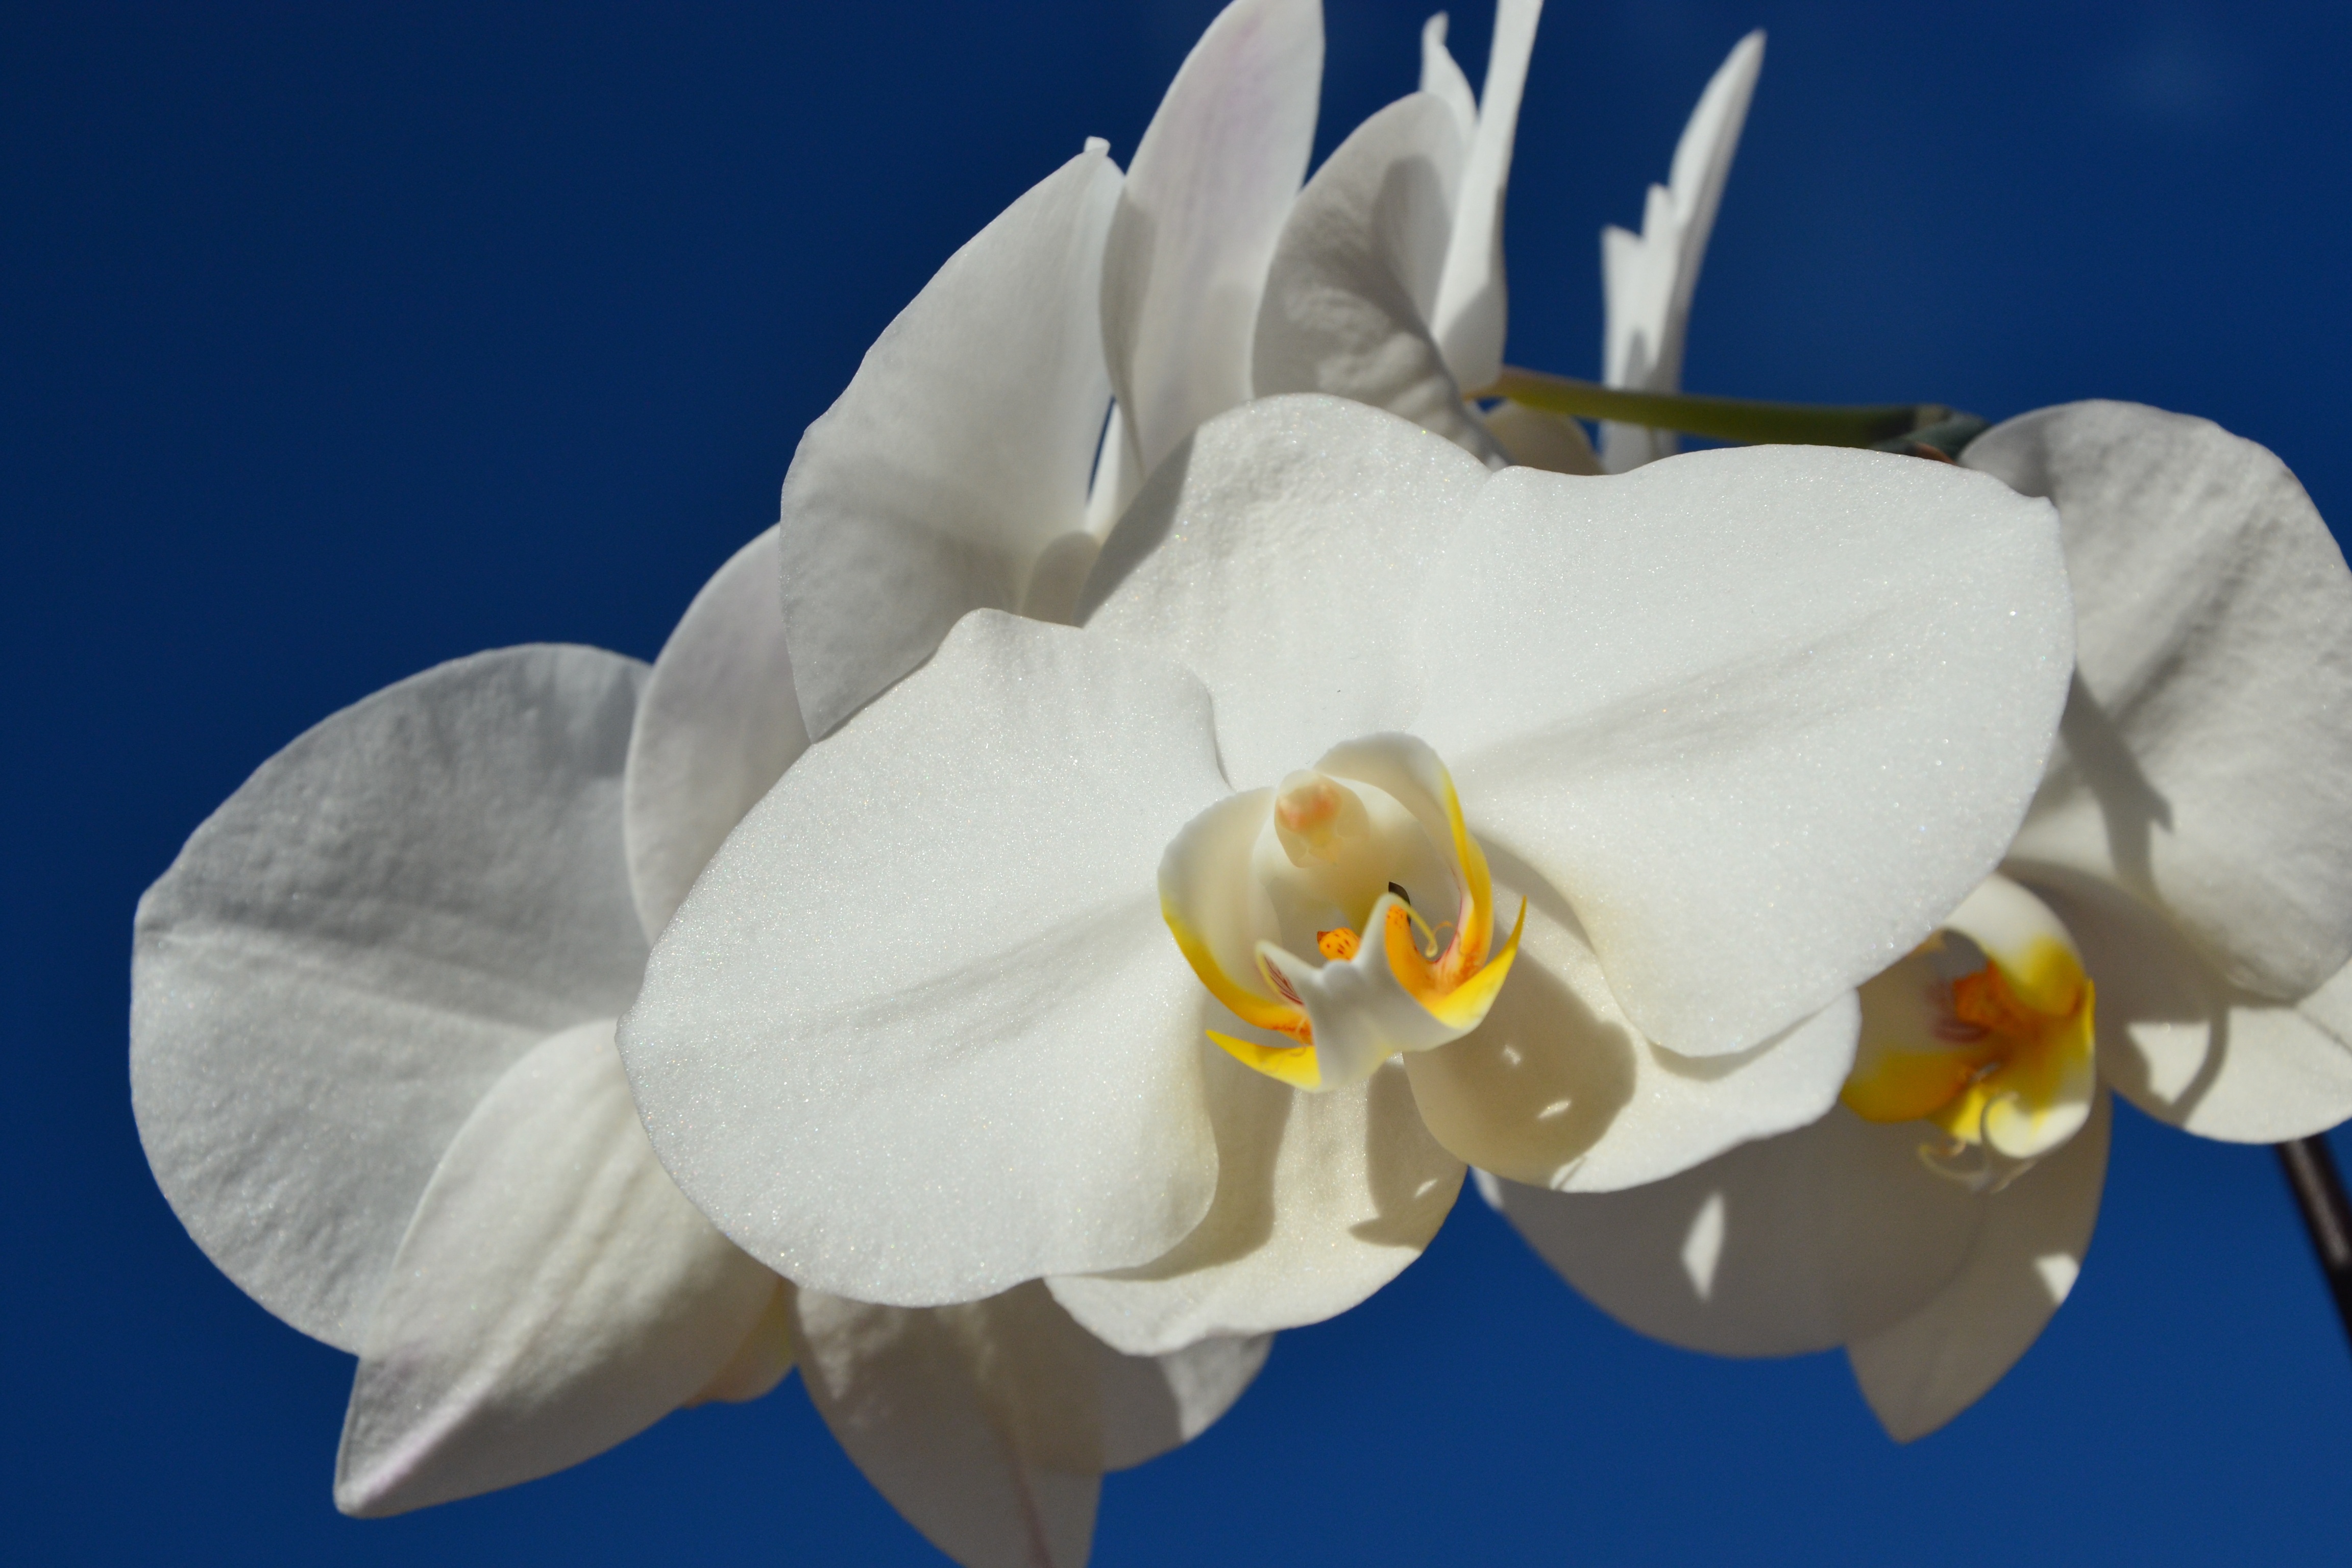
blossom, plant, white, flower, petal, flora, white flower, blue sky, narcissus, macro photography, flowering plant, white orchids, land plant